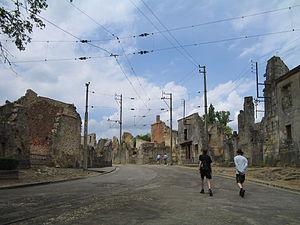
Les Chemins de fer départementaux de la Haute-Vienne, surnommé le trami par les haut-viennois, est un ancien tramway électrique du département de la Haute-Vienne.
Le Limousin est une ancienne région administrative, issue d'une région historique et culturelle française et qui était composée des trois départements de la Corrèze, de la Creuse et de la Haute-Vienne. Elle est située en totalité dans la partie nord-ouest du Massif central. Ses habitants sont appelés les Limousins. En limousin elle se nomme Lemosin.
Le tourisme de mémoire, appelé aussi tourisme mémoriel, est une forme de tourisme qui consiste à mettre en avant le patrimoine historique du lieu, en particulier quand le site en question a été marqué par un évènement ponctuel, marquant en ce qu'il peut être fondateur ou potentiellement douloureux. Ce peut être une bataille, un acte politique, un massacre. Le tourisme de mémoire se développe donc notamment par la visite de sites historiques notables, de cimetières militaires et de monuments anciens, mais aussi d'édifices commémoratifs bâtis après et indépendamment de l’évènement.